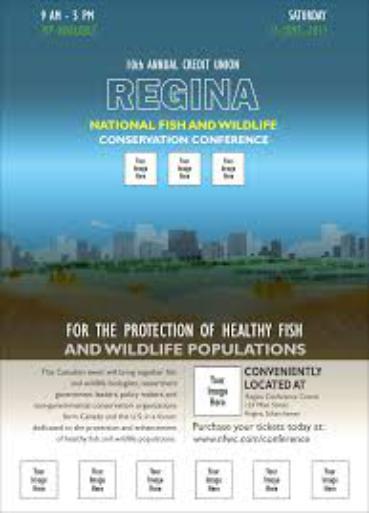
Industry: Clothes